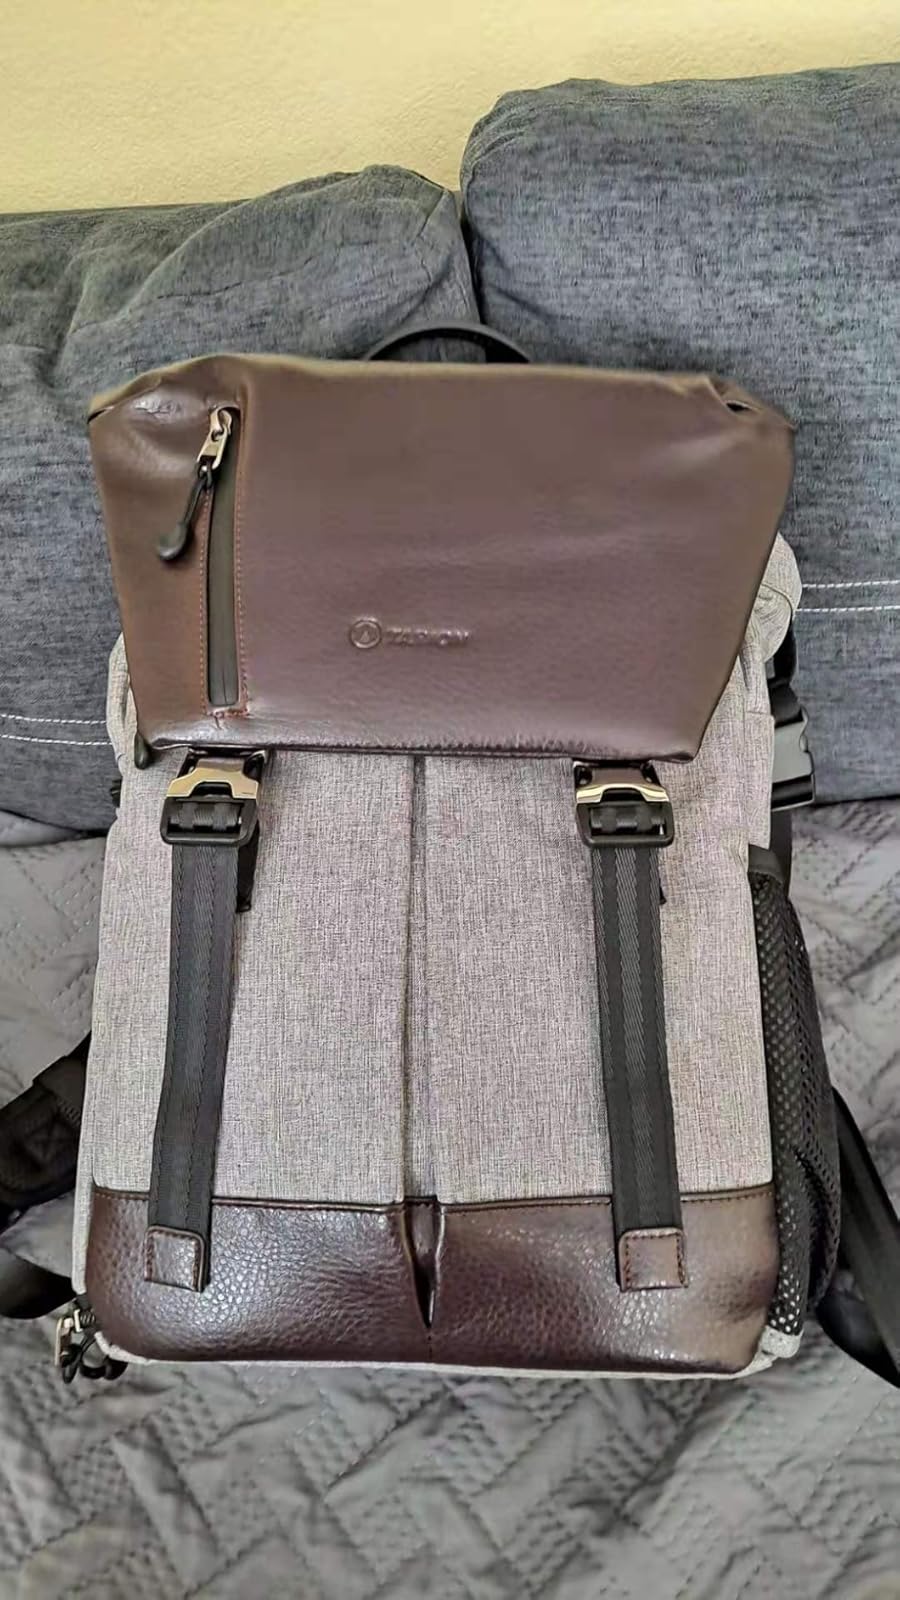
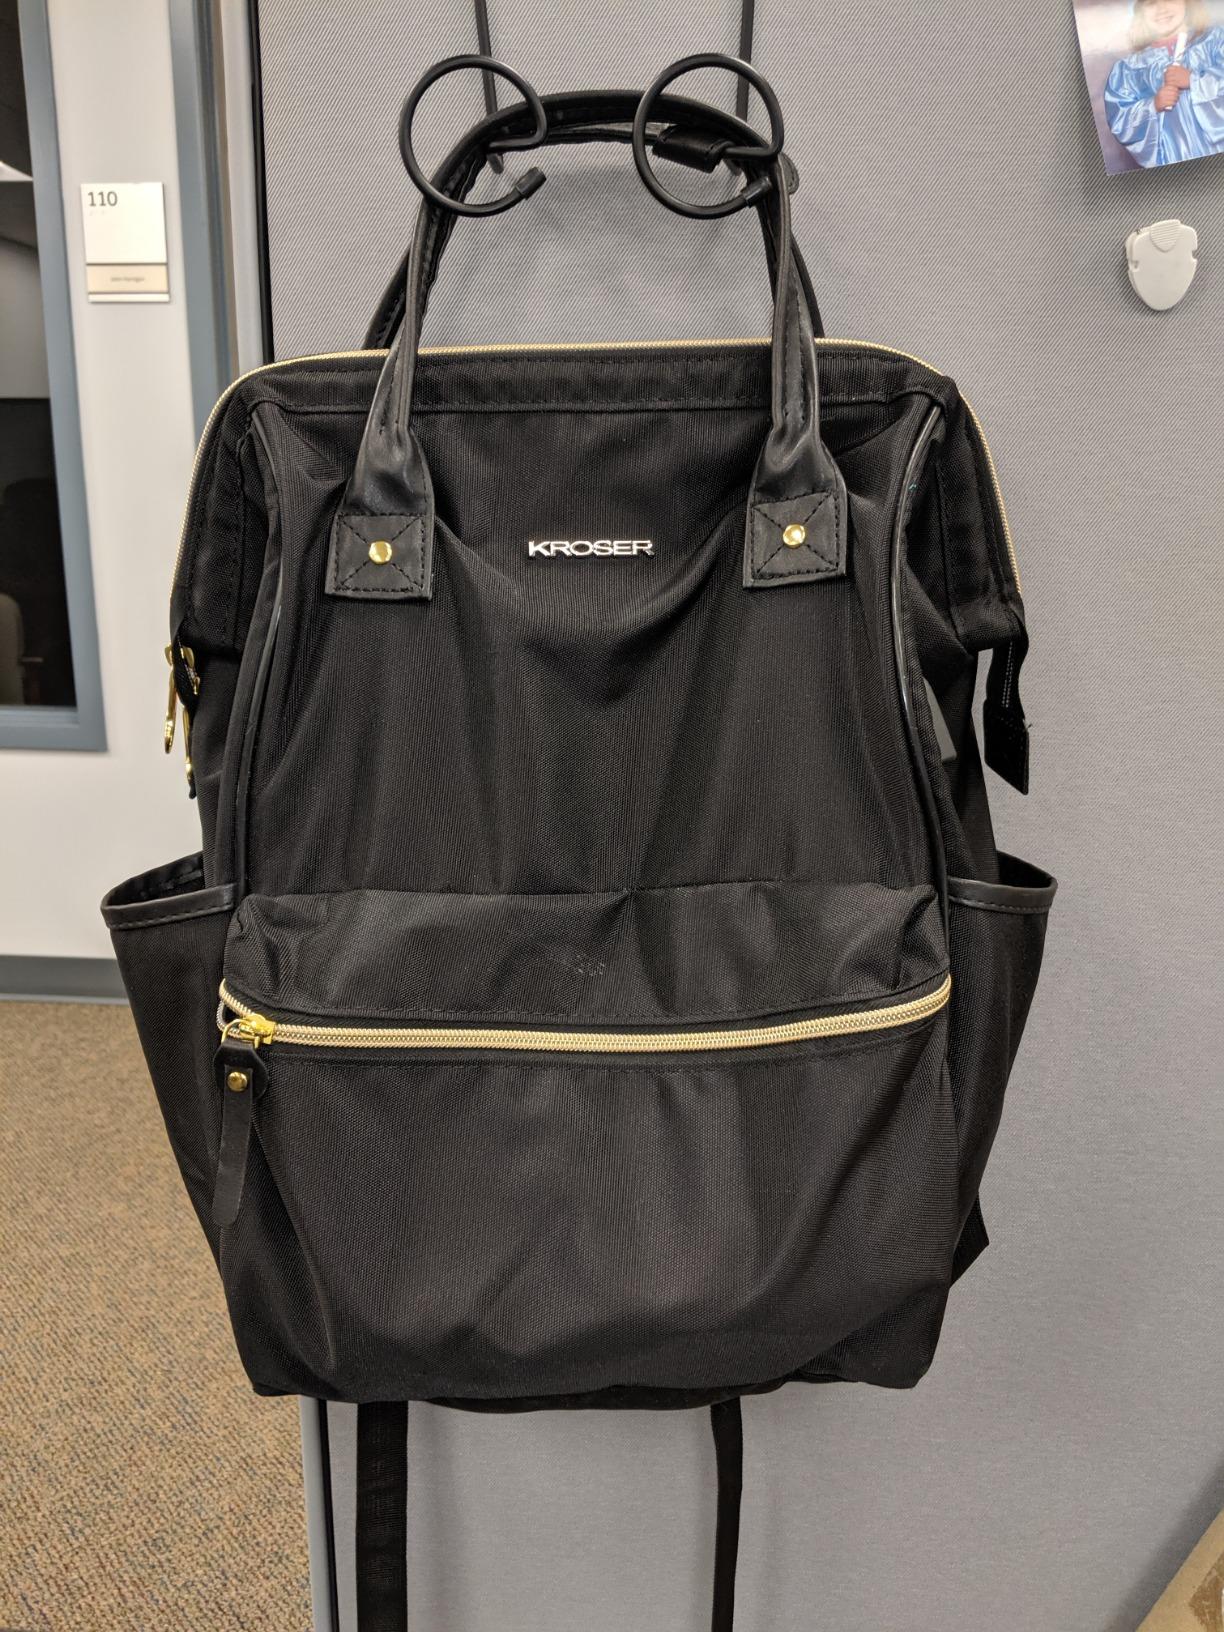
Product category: bag
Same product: no